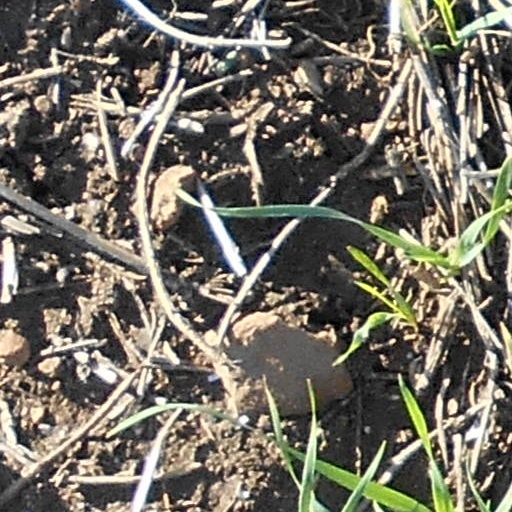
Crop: wheat